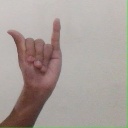
अक्षर: य